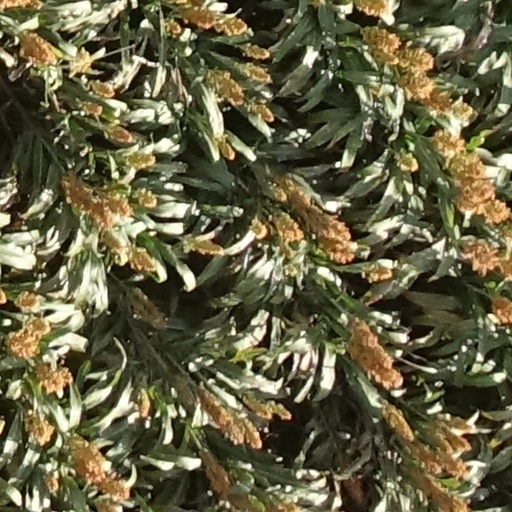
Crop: sorghum